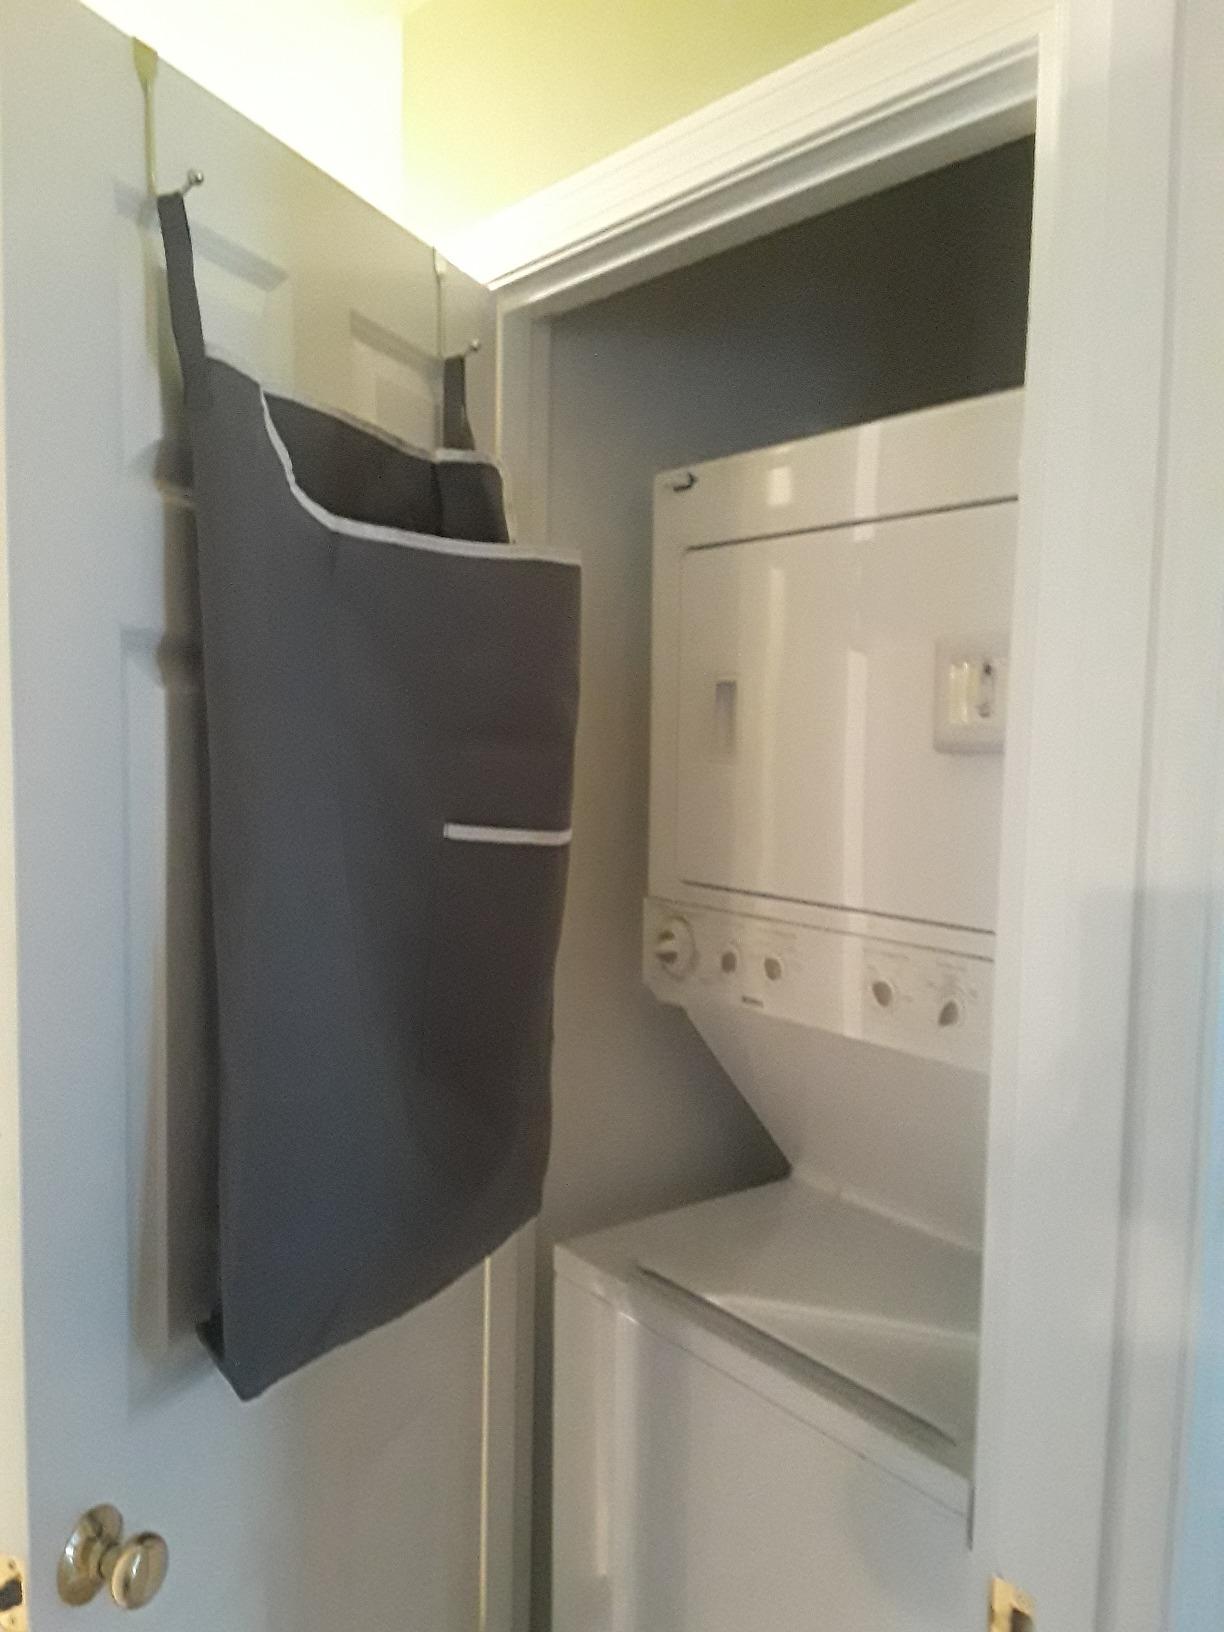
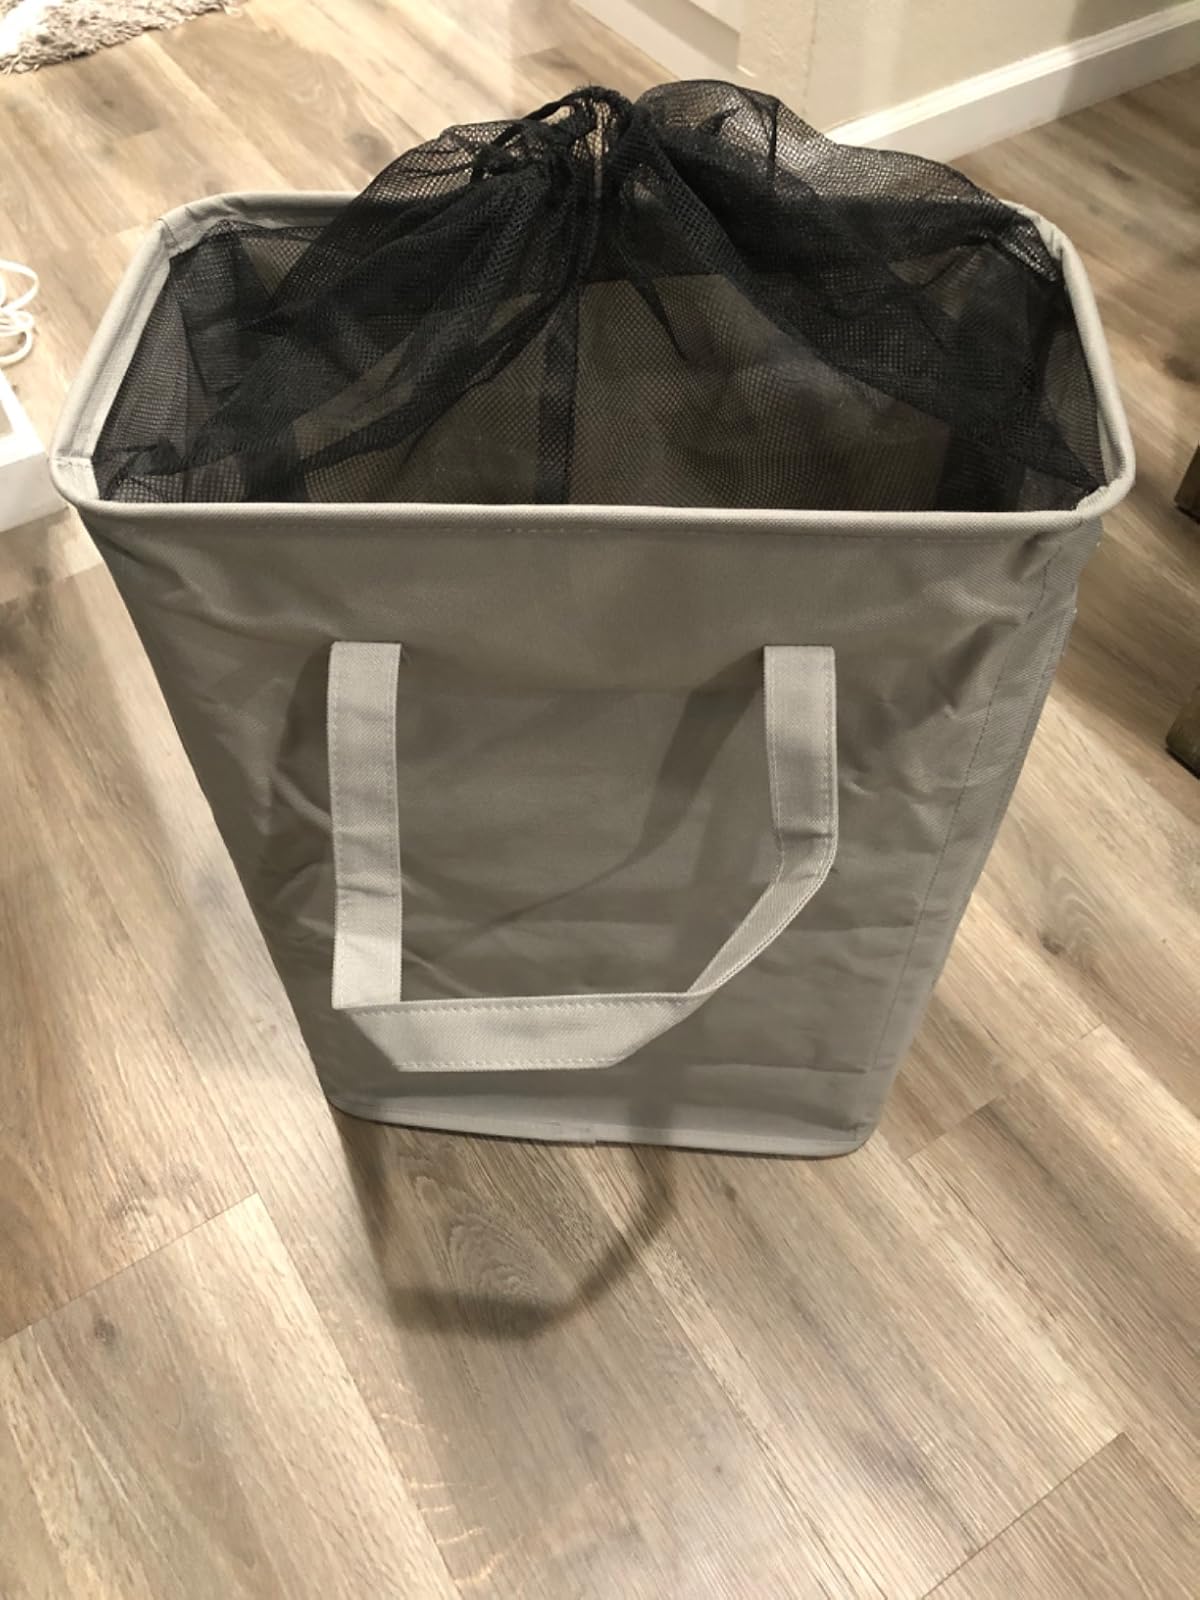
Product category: items_hamper
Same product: no